John Ladue

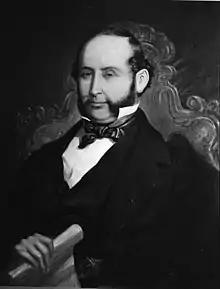

John Ladue (November 18, 1804 – December 1, 1854) was mayor of Detroit, Michigan in 1850.